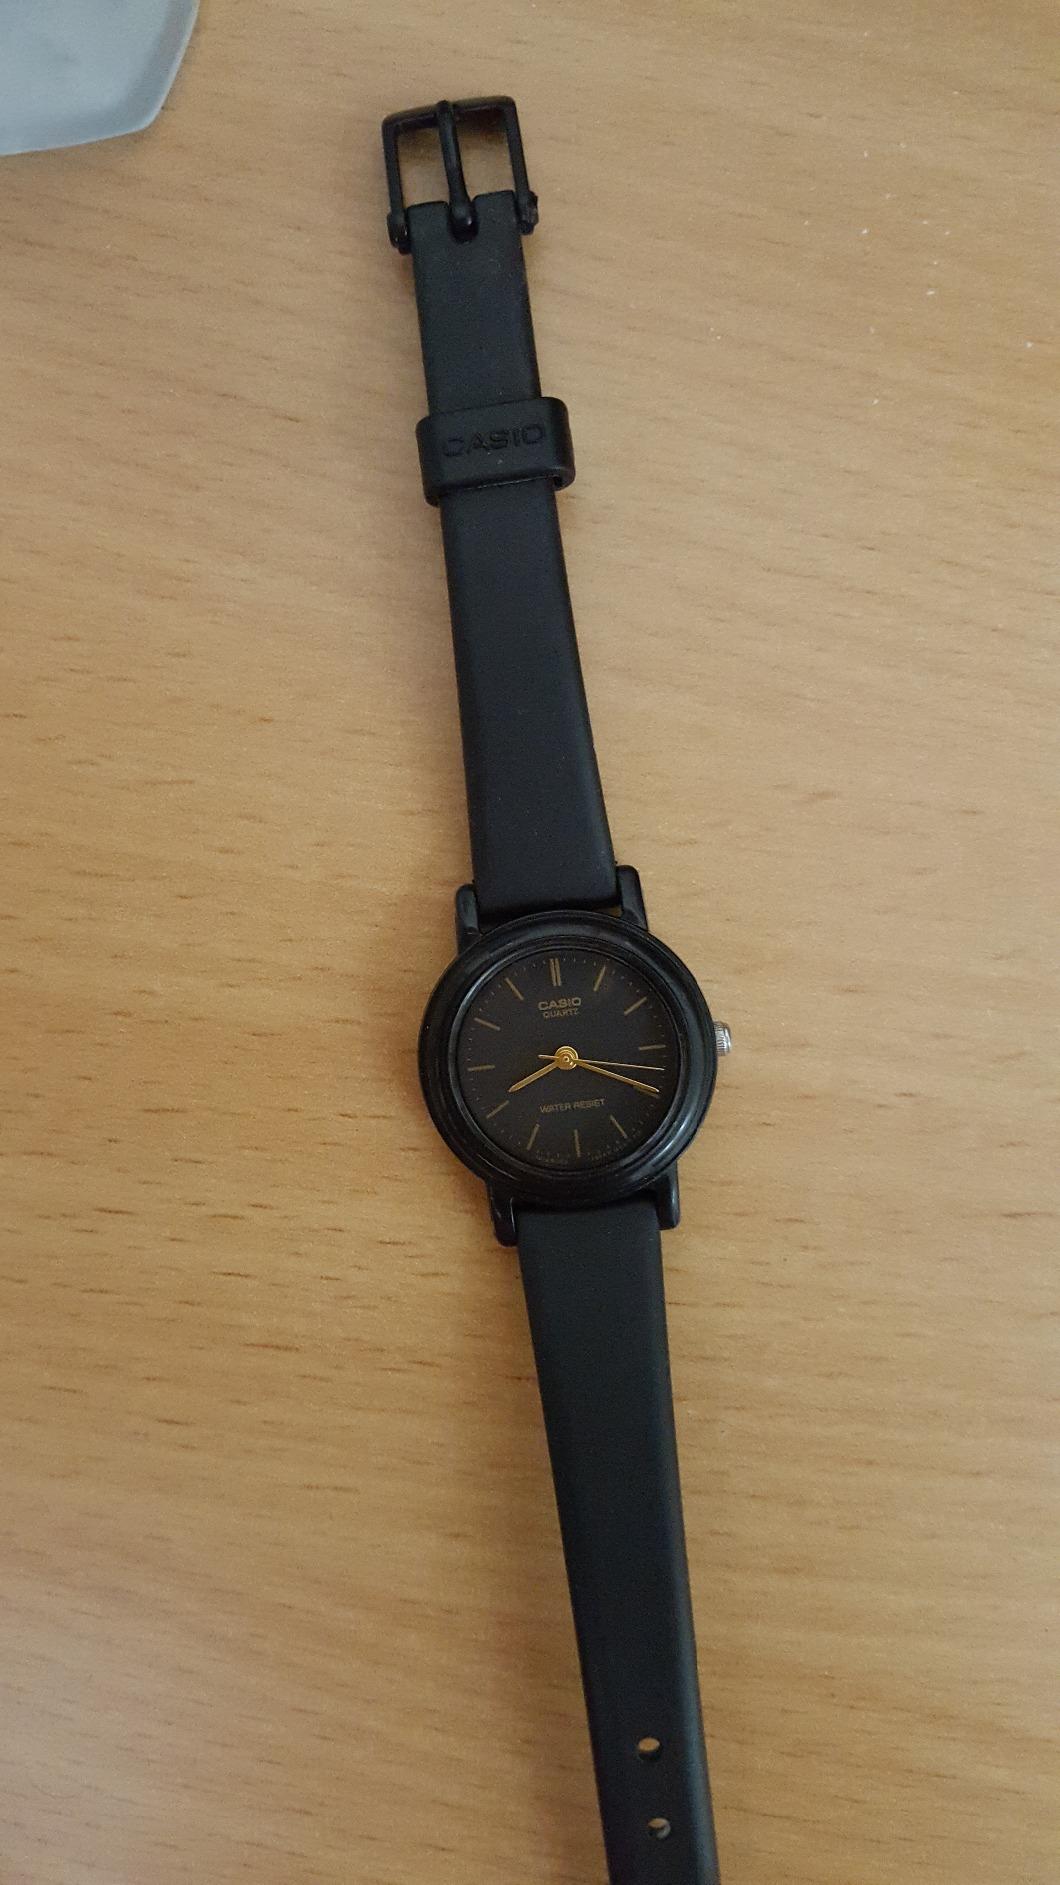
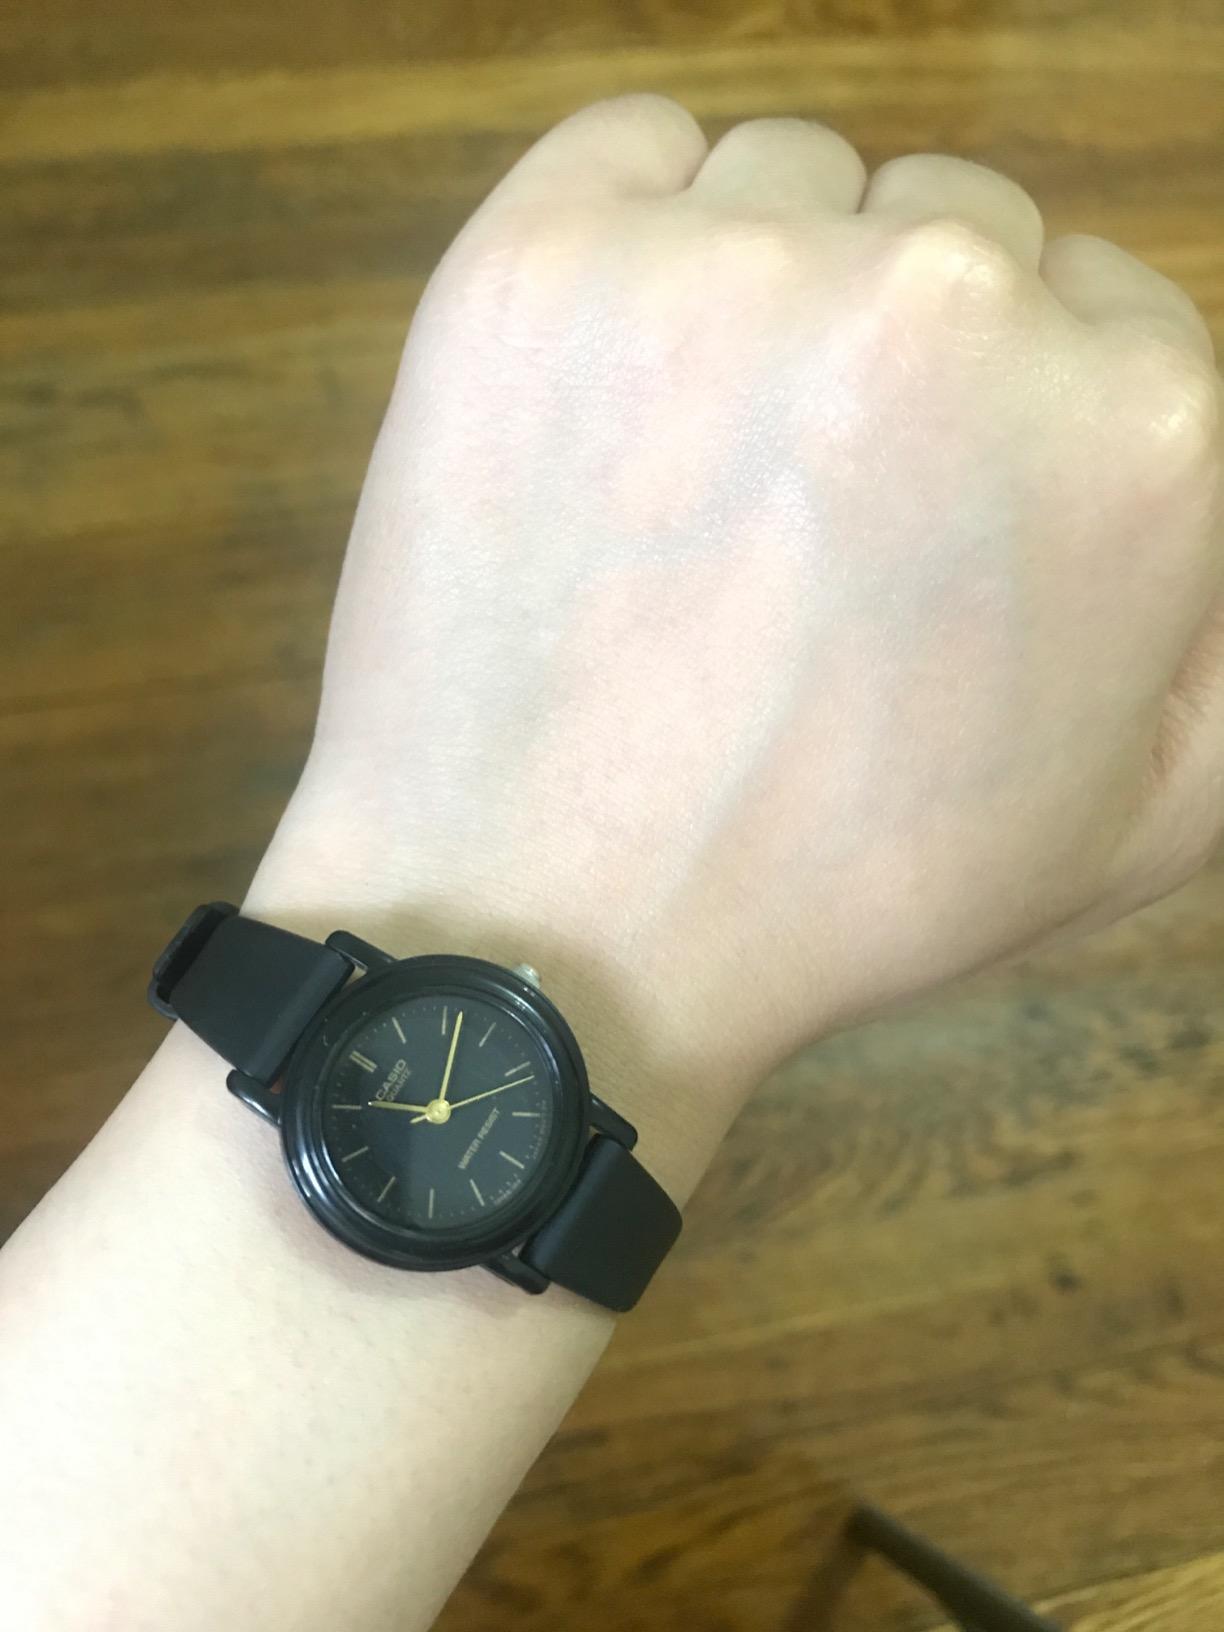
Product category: accessories_watch
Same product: yes